Barry Bonds

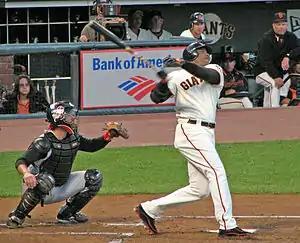
Bonds in August 2006 with the Giants

On September 22, Bonds tied Henry Aaron's National League career home run record of 733. The home run came in the top of the sixth inning of a high-scoring game against the Milwaukee Brewers, at Miller Park in Milwaukee, Wisconsin. The achievement was notable for its occurrence in the very city where Aaron began (with the Milwaukee Braves) and concluded (with the Brewers, then in the American League) his career. With the Giants trailing 10–8, Bonds hit a blast to deep center field on a 2–0 pitch off the Brewers' Chris Spurling with runners on first and second and one out. Though the Giants were at the time clinging to only a slim chance of making the playoffs, Bonds' home run provided the additional drama of giving the Giants an 11–10 lead late in a critical game in the final days of a pennant race. The Brewers eventually won the game, 13–12, though Bonds went 3-for-5, with two doubles, the record-tying home run, and six runs batted in.